Jiří Tichý

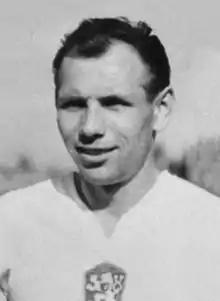
Tichý in 1962

Jiří Tichý (6 December 1933 – 26 August 2016) was a Czech football player.